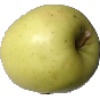
Label: Apple Golden 2